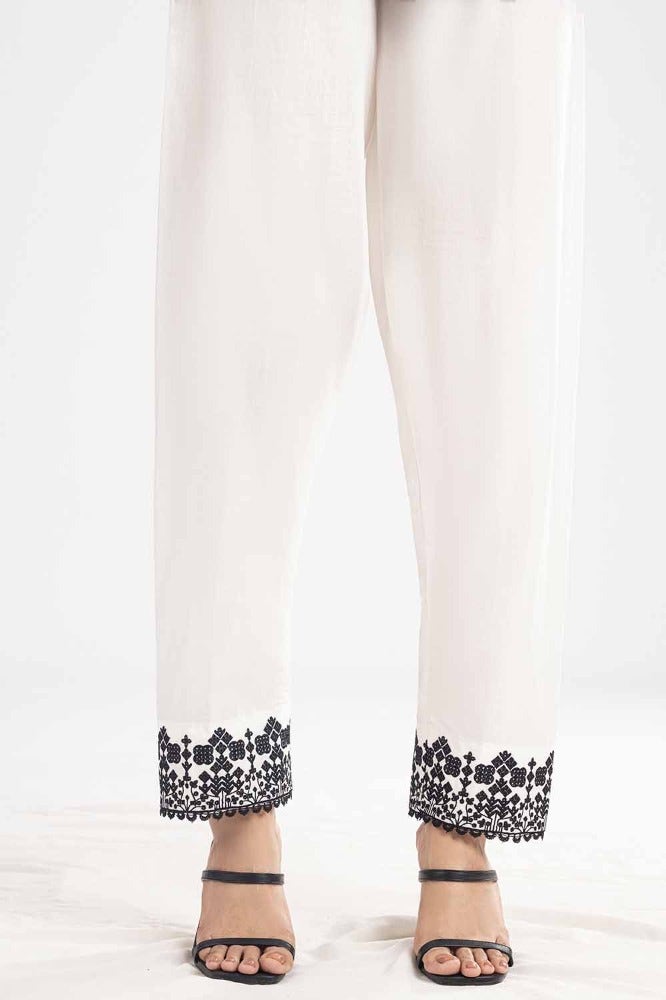
ivory embroidered pants